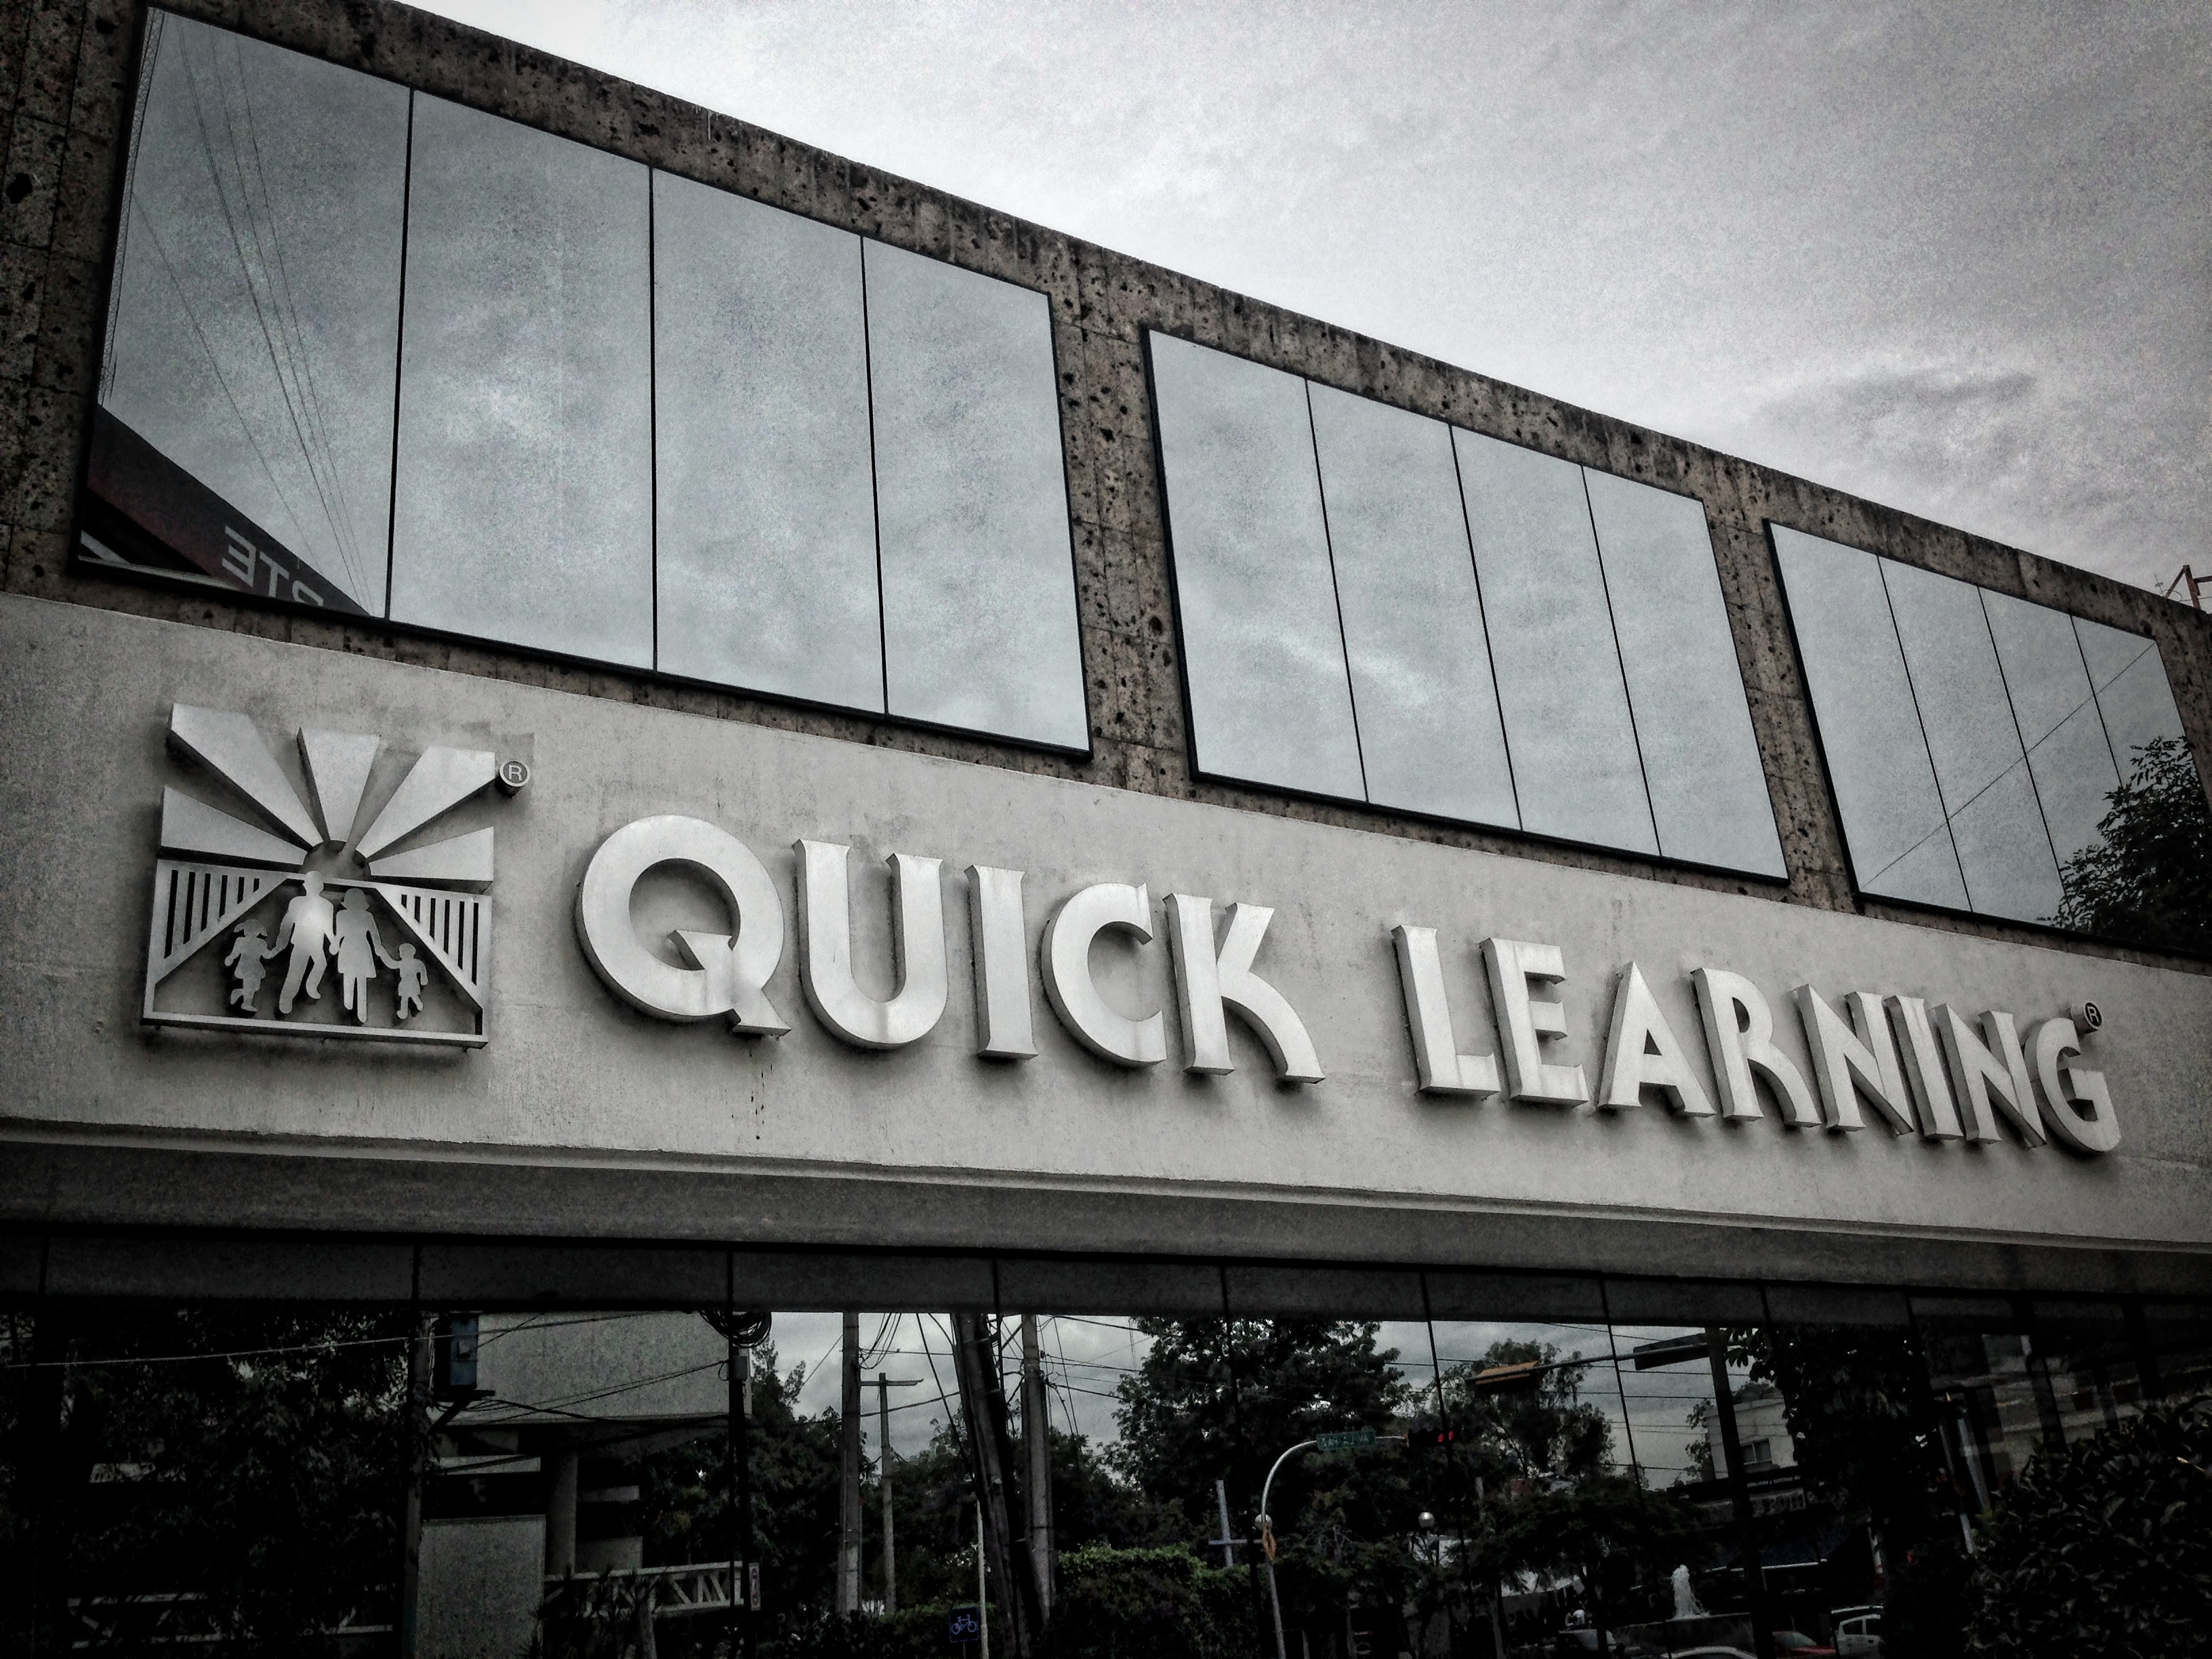
architecture, road, advertising, sign, monochrome, learning, shape, 2015365, quick, urban area